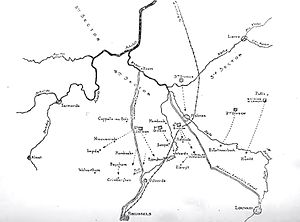
Belejringen af Antwerpen / Belejringen / Første udfald, 24.–26. august
Antwerpen: første udfald, 25.–26. august
Belejringen af Antwerpen var et slag mellem tyske og Belgiske, britiske og franske arméer omkring den befæstede by Antwerpen under 1. verdenskrig. Tyske tropper belejrede en belgisk garnison af fæstningstropper, den belgiske feltarmé og den britiske Royal Naval Division i Antwerpen området efter den tyske invasion af Belgien i august 1914. Byen, som var omgivet af forter, der blev kaldt den nationale skanse, blev belejret i syd og øst af tyske styrker. De belgiske styrker i Antwerpen gennemførte tre udfald i slutningen af september og begyndelsen af oktober, hvilket forstyrrede tyske planer om at sende tropper til frankrig, hvor der var brug for forstærkninger til at imødegå de franske arméer og det British Expeditionary Force.